Blue screen of death

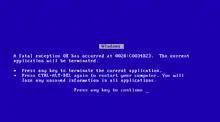
The blue screen of death in Windows 9x, as it appears on Windows 95 and Windows 98

On September 4, 2014, several online journals such as "Business Insider", "DailyTech", "Engadget", "Gizmodo", "Lifehacker", "Neowin", "Softpedia", "TechSpot", "Boy Genius Report" ("BGR"), "The Register", and "The Verge", as well as print and non-English sources like "PC Authority" and Austrian tech site "FutureZone" all attributed the creation of the blue screen of death to Steve Ballmer, the former CEO of Microsoft. The articles specifically cited a blog post by Microsoft employee Raymond Chen entitled "Who wrote the text for the Ctrl+Alt+Del dialog in Windows 3.1?", which focused on the creation of the first rudimentary task manager in Windows 3.x. The aforementioned task manager shared some visual similarities with a BSOD, with Ballmer writing the messages that appeared on the screen.